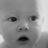
Emotion: surprise